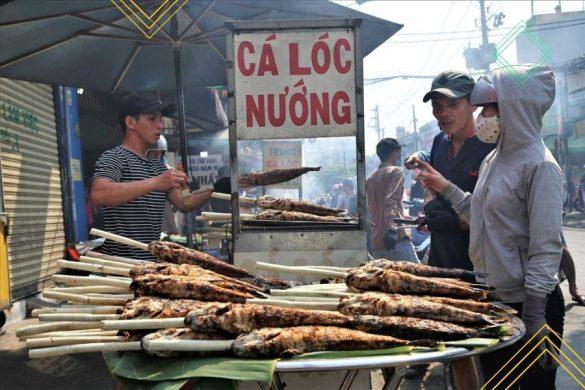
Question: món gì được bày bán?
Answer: cá lóc nướng